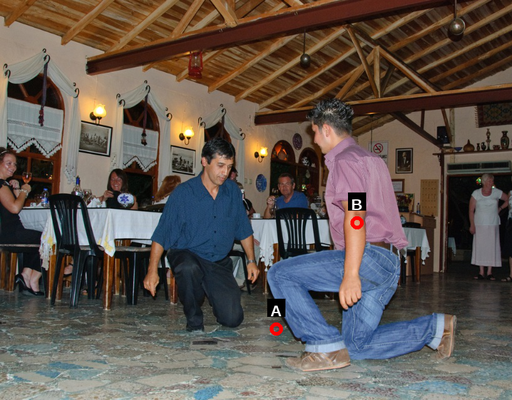
Question: Two points are circled on the image, labeled by A and B beside each circle. Which point is closer to the camera?
Select from the following choices.
(A) A is closer
(B) B is closer
Answer: B